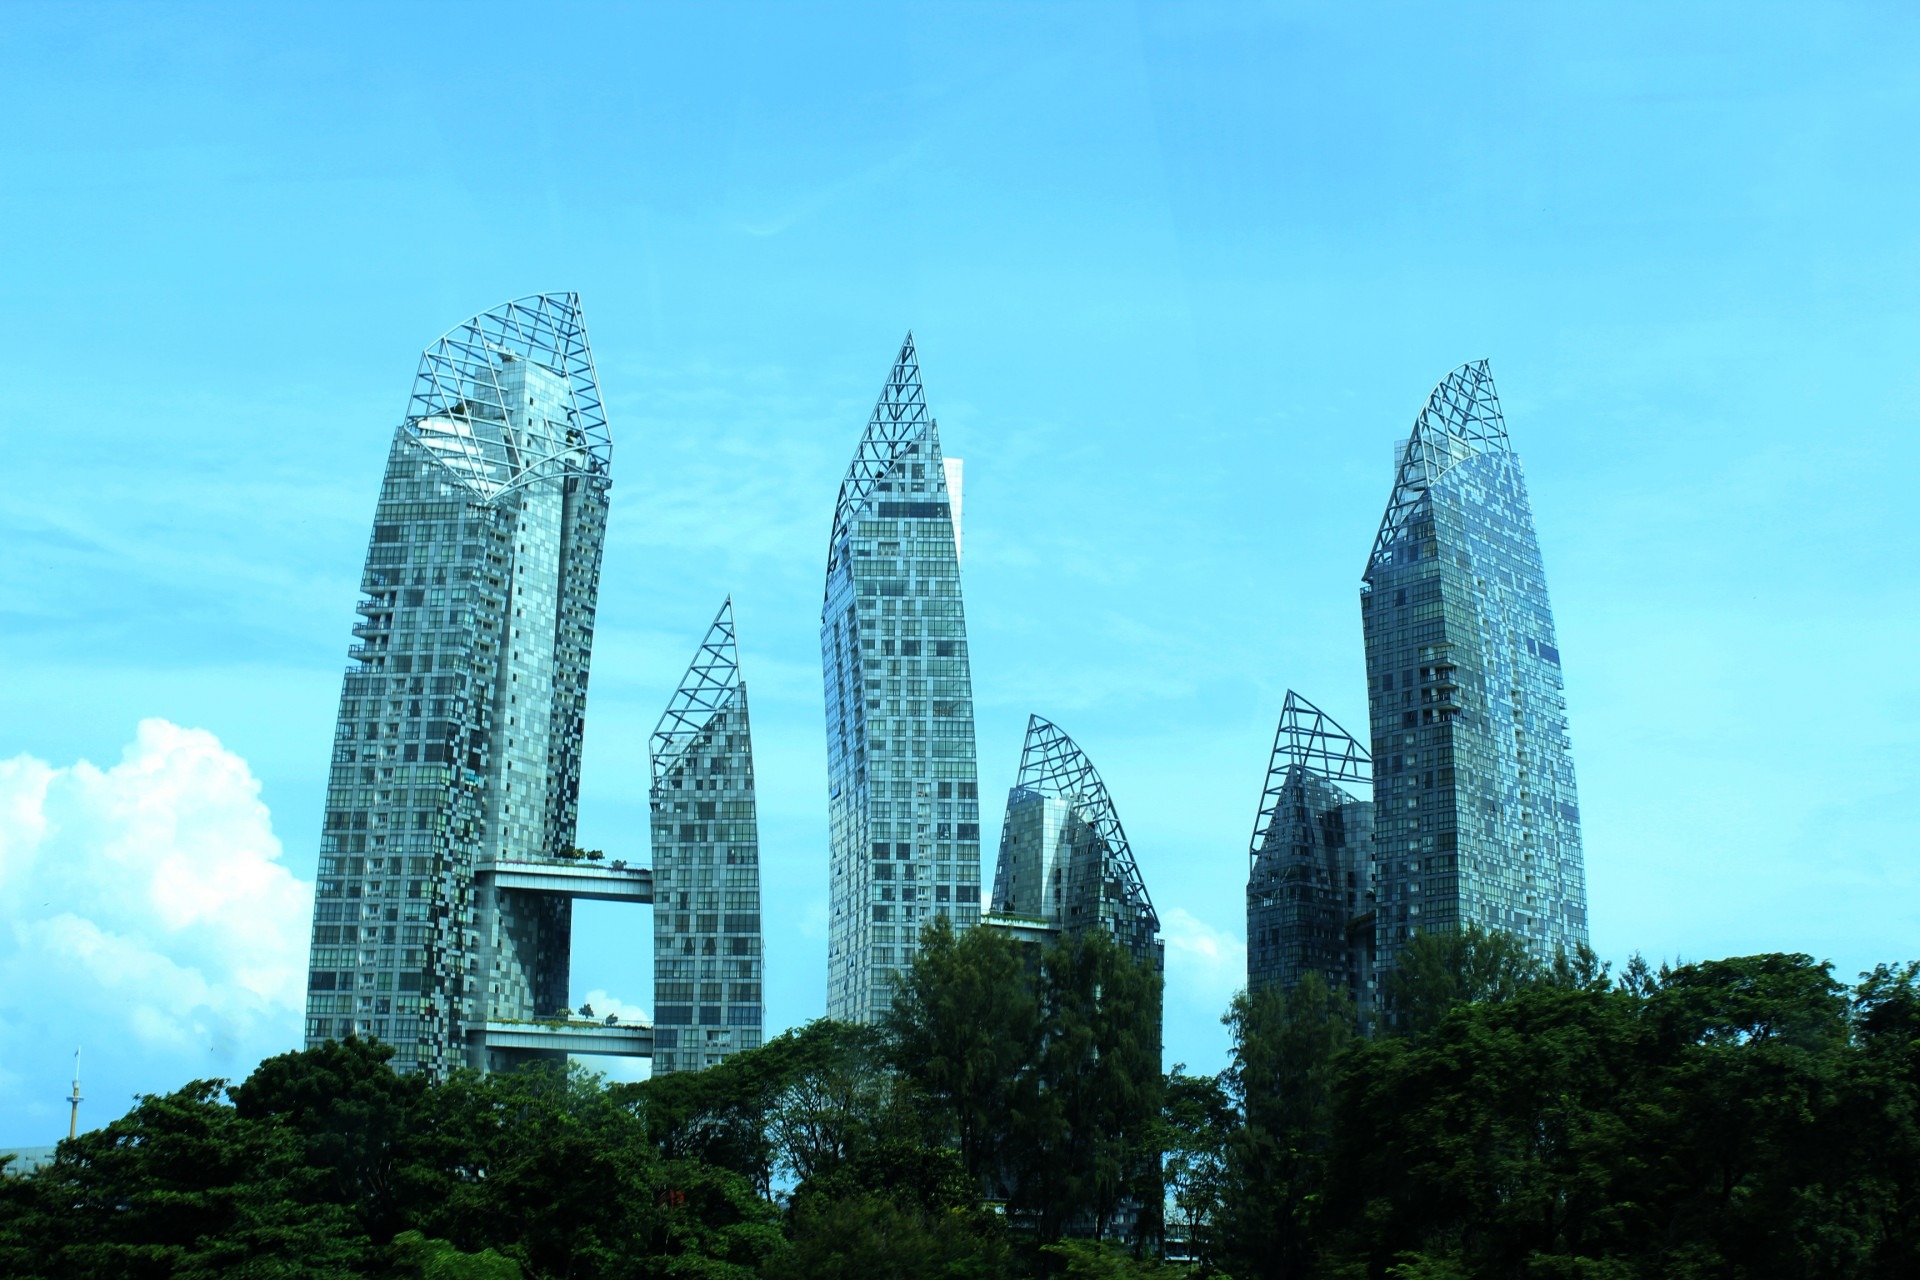
architecture, skyline, building, city, skyscraper, cityscape, steel, tower, landmark, tower block, trees, structures, buildings, spire, metropolis, tours, metals, metropolitan area, steel city